Rob Burrow

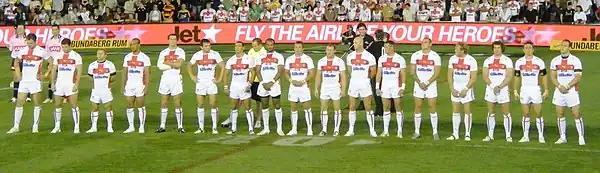
Burrow (third from the left) was noticeably smaller than his England teammates

Burrow announced his retirement in 2017. His final match was the 2017 Super League Grand Final in which he helped his club to victory over the Castleford Tigers at Old Trafford.